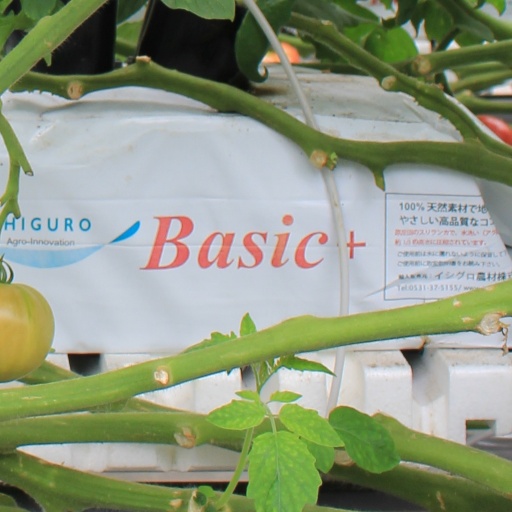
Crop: tomato